James Fenelon (politician)

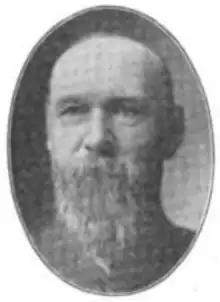

James E. Fenelon (May 25, 1846 – September 24, 1915) was a member of the Wisconsin State Assembly.